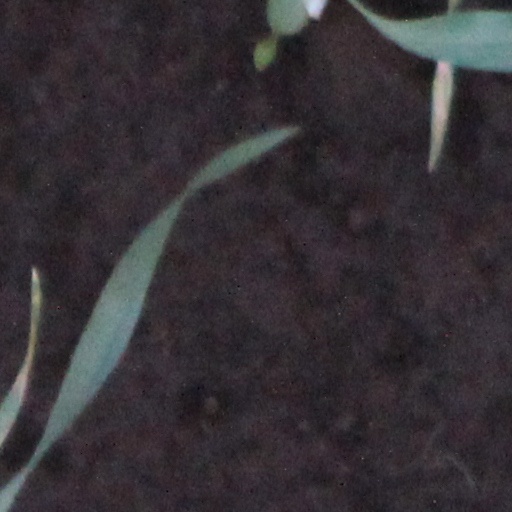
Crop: wheat